Tony Thurmond

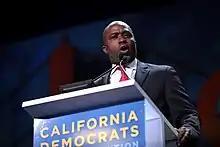
Thurmond speaking at the 2019 California Democratic Party State Convention

Thurmond's first bill to be signed into law was AB 1375, which increases the rate of credit for time served incarcerated in lieu of paying court fines. This credit had not been adjusted since its inception in 1976; this bill adjusts it for inflation and the minimum wage. Thurmond's AB 1496 requires the California Air Resources Board to measure and reduce methane emissions to help curb greenhouse gas emissions statewide. AB 1343 helps ensure due process for defendants who are immigrants; it was part of a package of legislation focused on protecting undocumented immigrants. AB 768 bans use or possession of smokeless tobacco products in California's five professional baseball stadiums. AB 2X-9, the Tobacco-Free Schools Act, co-authored by Thurmond and Assemblymember Adrin Nazarian, bans tobacco use on all school district-owned or school-leased property. This bill also mandates that schools post signs reading "tobacco use is prohibited" at entrances.